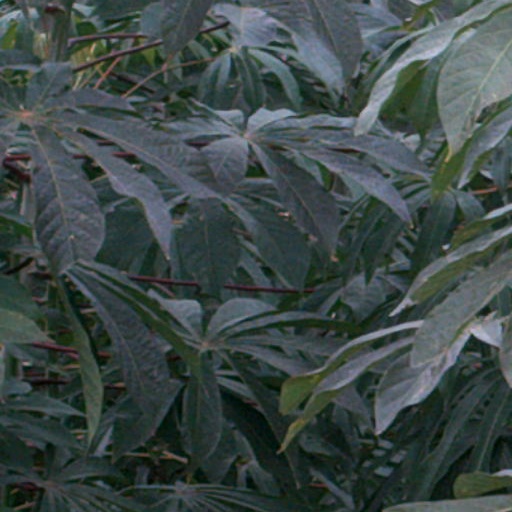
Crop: cassava